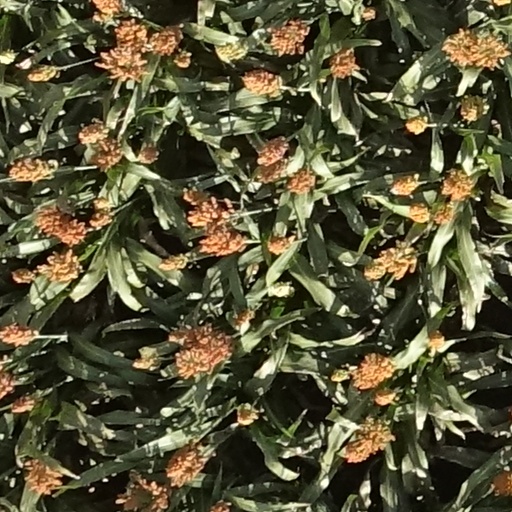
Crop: sorghum